2014 FIFA World Cup

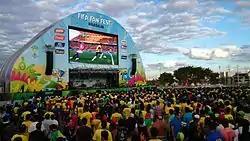
Brazilian fans at the FIFA Fan Fest in Brasília

For a third consecutive World Cup tournament, FIFA staged FIFA Fan Fests in each of the 12 host cities throughout the competition. Prominent examples were the Copacabana Beach in Rio de Janeiro, which already held a Fan Fest in 2010, and São Paulo's Vale do Anhangabaú. The first official event took place on Iracema Beach, in Fortaleza, on 8 June 2014.